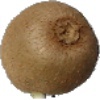
Label: kiwi